Trèbes

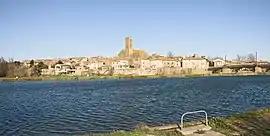
A general view of Trèbes

Trèbes is a commune in the Aude department, southern France. It is around 7 km east of the centre of Carcassonne.